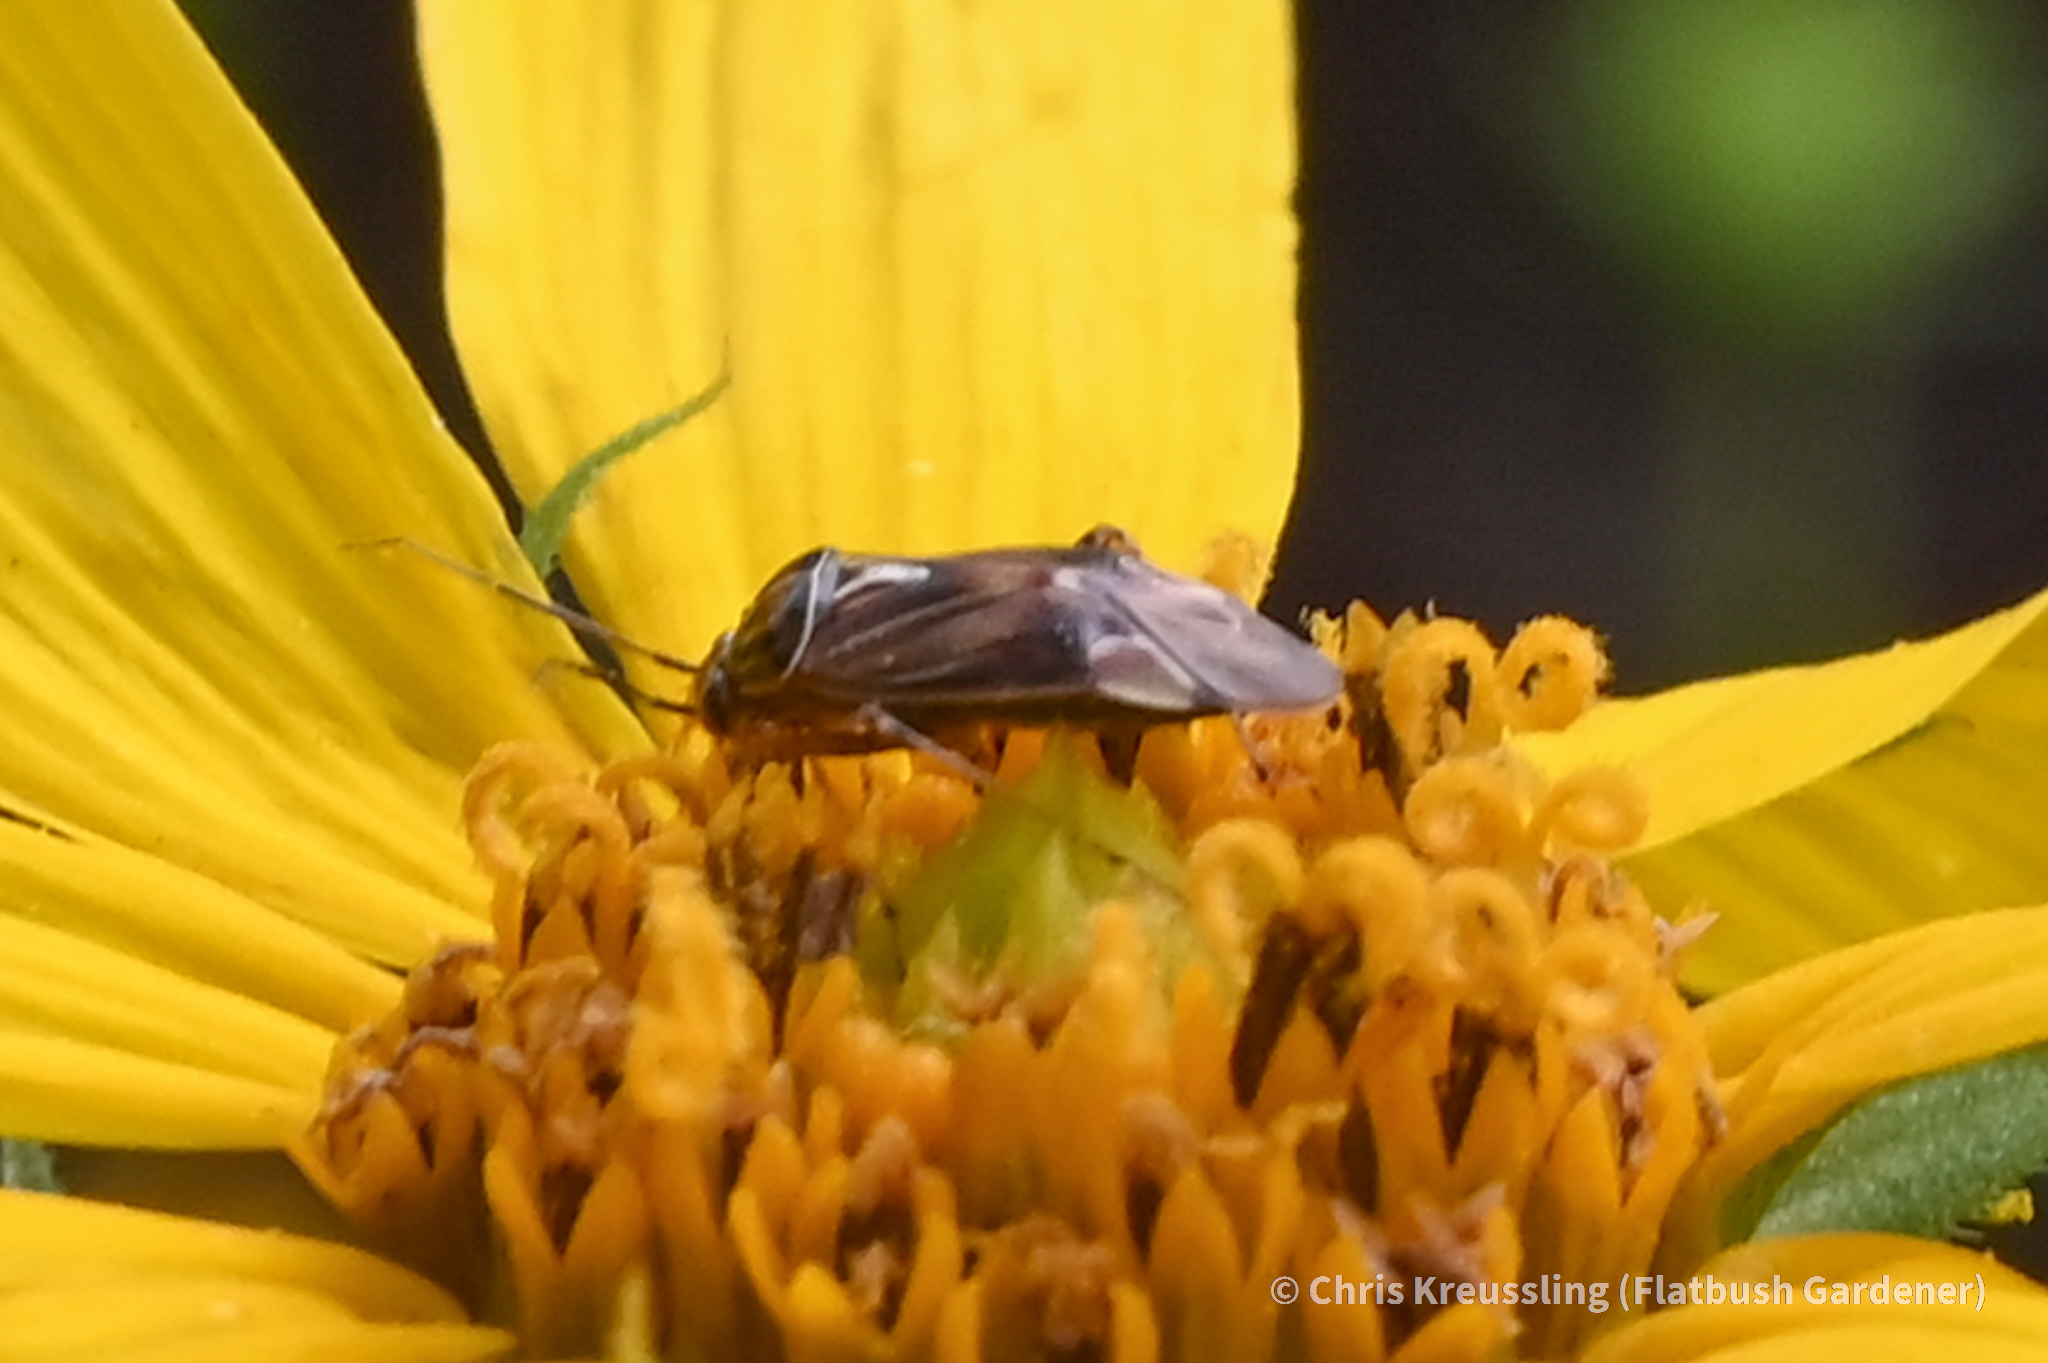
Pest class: lygus_bug